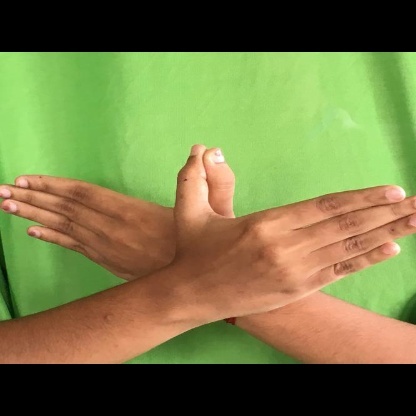
Mudra: Garuda